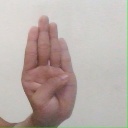
अक्षर: ब